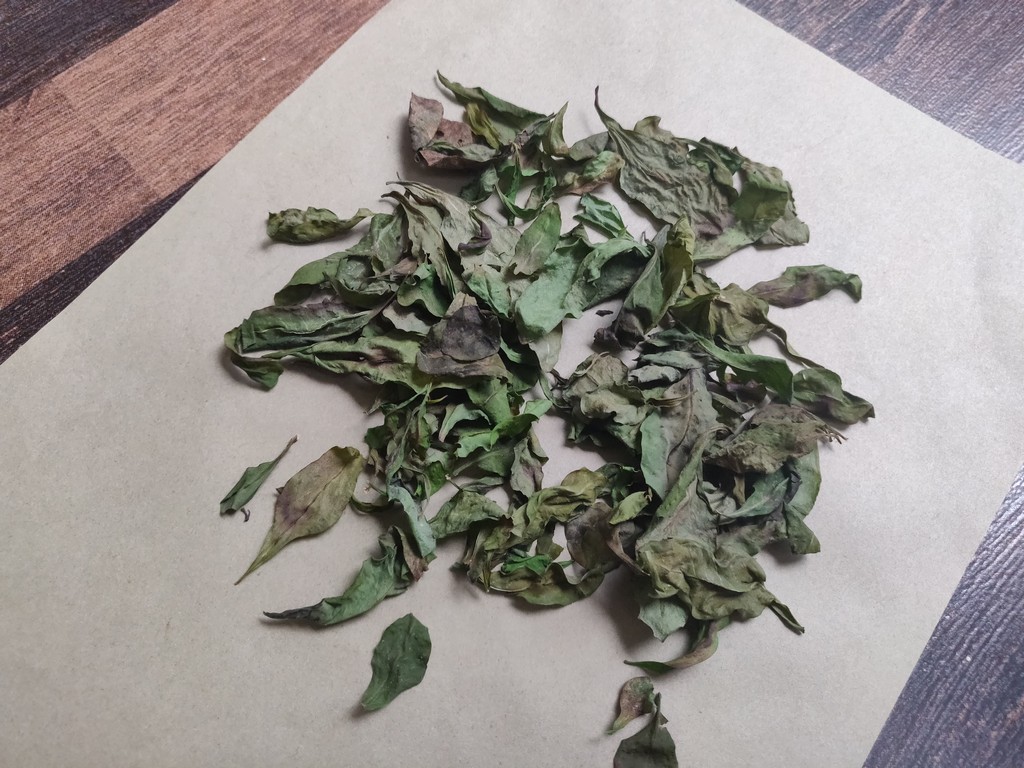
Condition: Dried
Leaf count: multiple
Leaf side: unknown